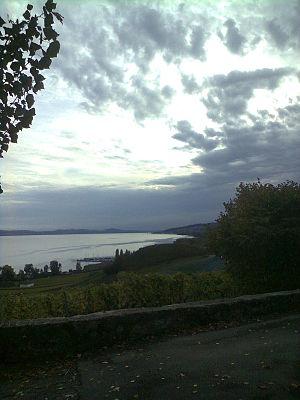
Point du grains
Bevaix est une localité de La Grande Béroche et une ancienne commune suisse du canton de Neuchâtel, située dans la région Littoral.